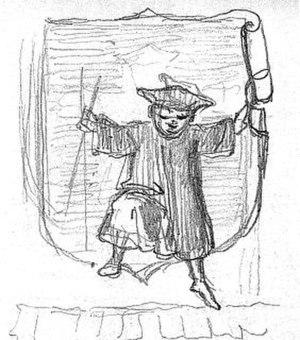
Kaspar Braun ou Caspar Braun, né le 13 août 1807 à Aschaffenbourg et mort le 29 octobre 1877 à Munich, était un peintre, dessinateur, illustrateur, graveur sur bois, et éditeur allemand. Il est un des premiers éditeurs d'histoires illustrées des états allemands.